Ishant Sharma

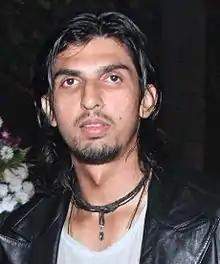
Sharma in 2012

Ishant Sharma (born 2 September 1988) is an Indian cricketer who has represented India in Tests, ODIs and T20Is. He is a 6 ft 4 in tall right-arm fast-medium bowler. In 2011, he became the fifth youngest player to take 100 Test wickets. While often considered a "rhythm" bowler, prioritizing accuracy, he still is one of the fastest Indian bowlers having bowled in excess of 150 km/h on several occasions. In 2020, Indian government has awarded him the Arjuna Award to recognize his outstanding achievement in cricket. Sharma was a member of the Indian team that won the 2013 ICC Champions Trophy.